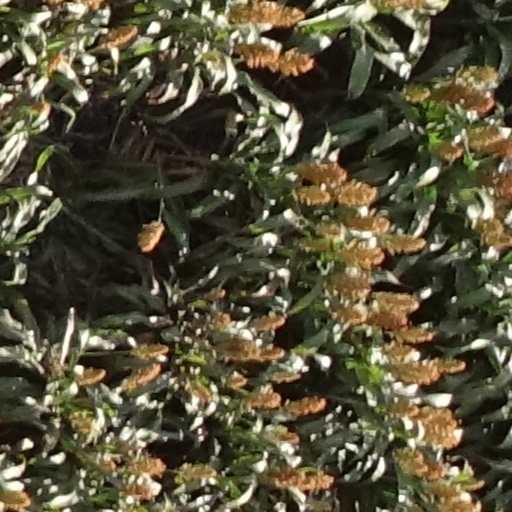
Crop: sorghum